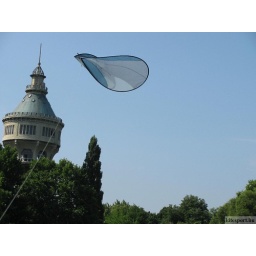
muslincakite and a water tower in Budapest